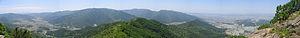
Vue panoramique de la ville de Daegu, en Corée du Sud, et de la campagne environnante. Jisan-dong et Beommul-dong sont visibles au premier plan, ainsi que la campagne environnante. Photo prise le 19 mai 2005.
Daegu est une ville de Corée du Sud et le nom d'une division administrative de haut niveau Daegu Gwangyeoksi.